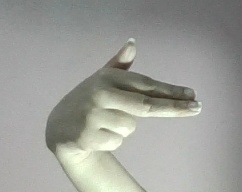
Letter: ghain